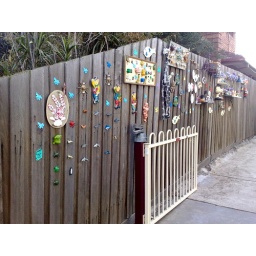
175/365 spotted this fence in Spotswood